A Nightmare Wakes

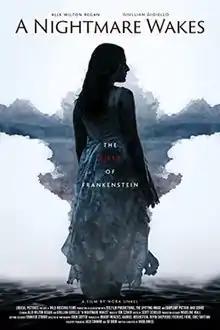
Poster

A Nightmare Wakes is a 2020 American psychological thriller film directed and written by Nora Unkel. The film stars Alix Wilton Regan, Giullian Yao Gioiello, Philippe Bowgen, Lee Garrett and Claire Glassford. It will premiere on Shudder on February 4, 2021.